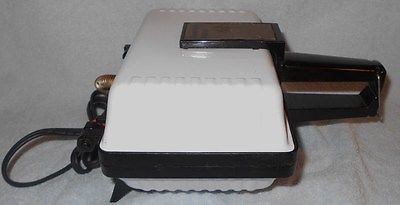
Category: toaster